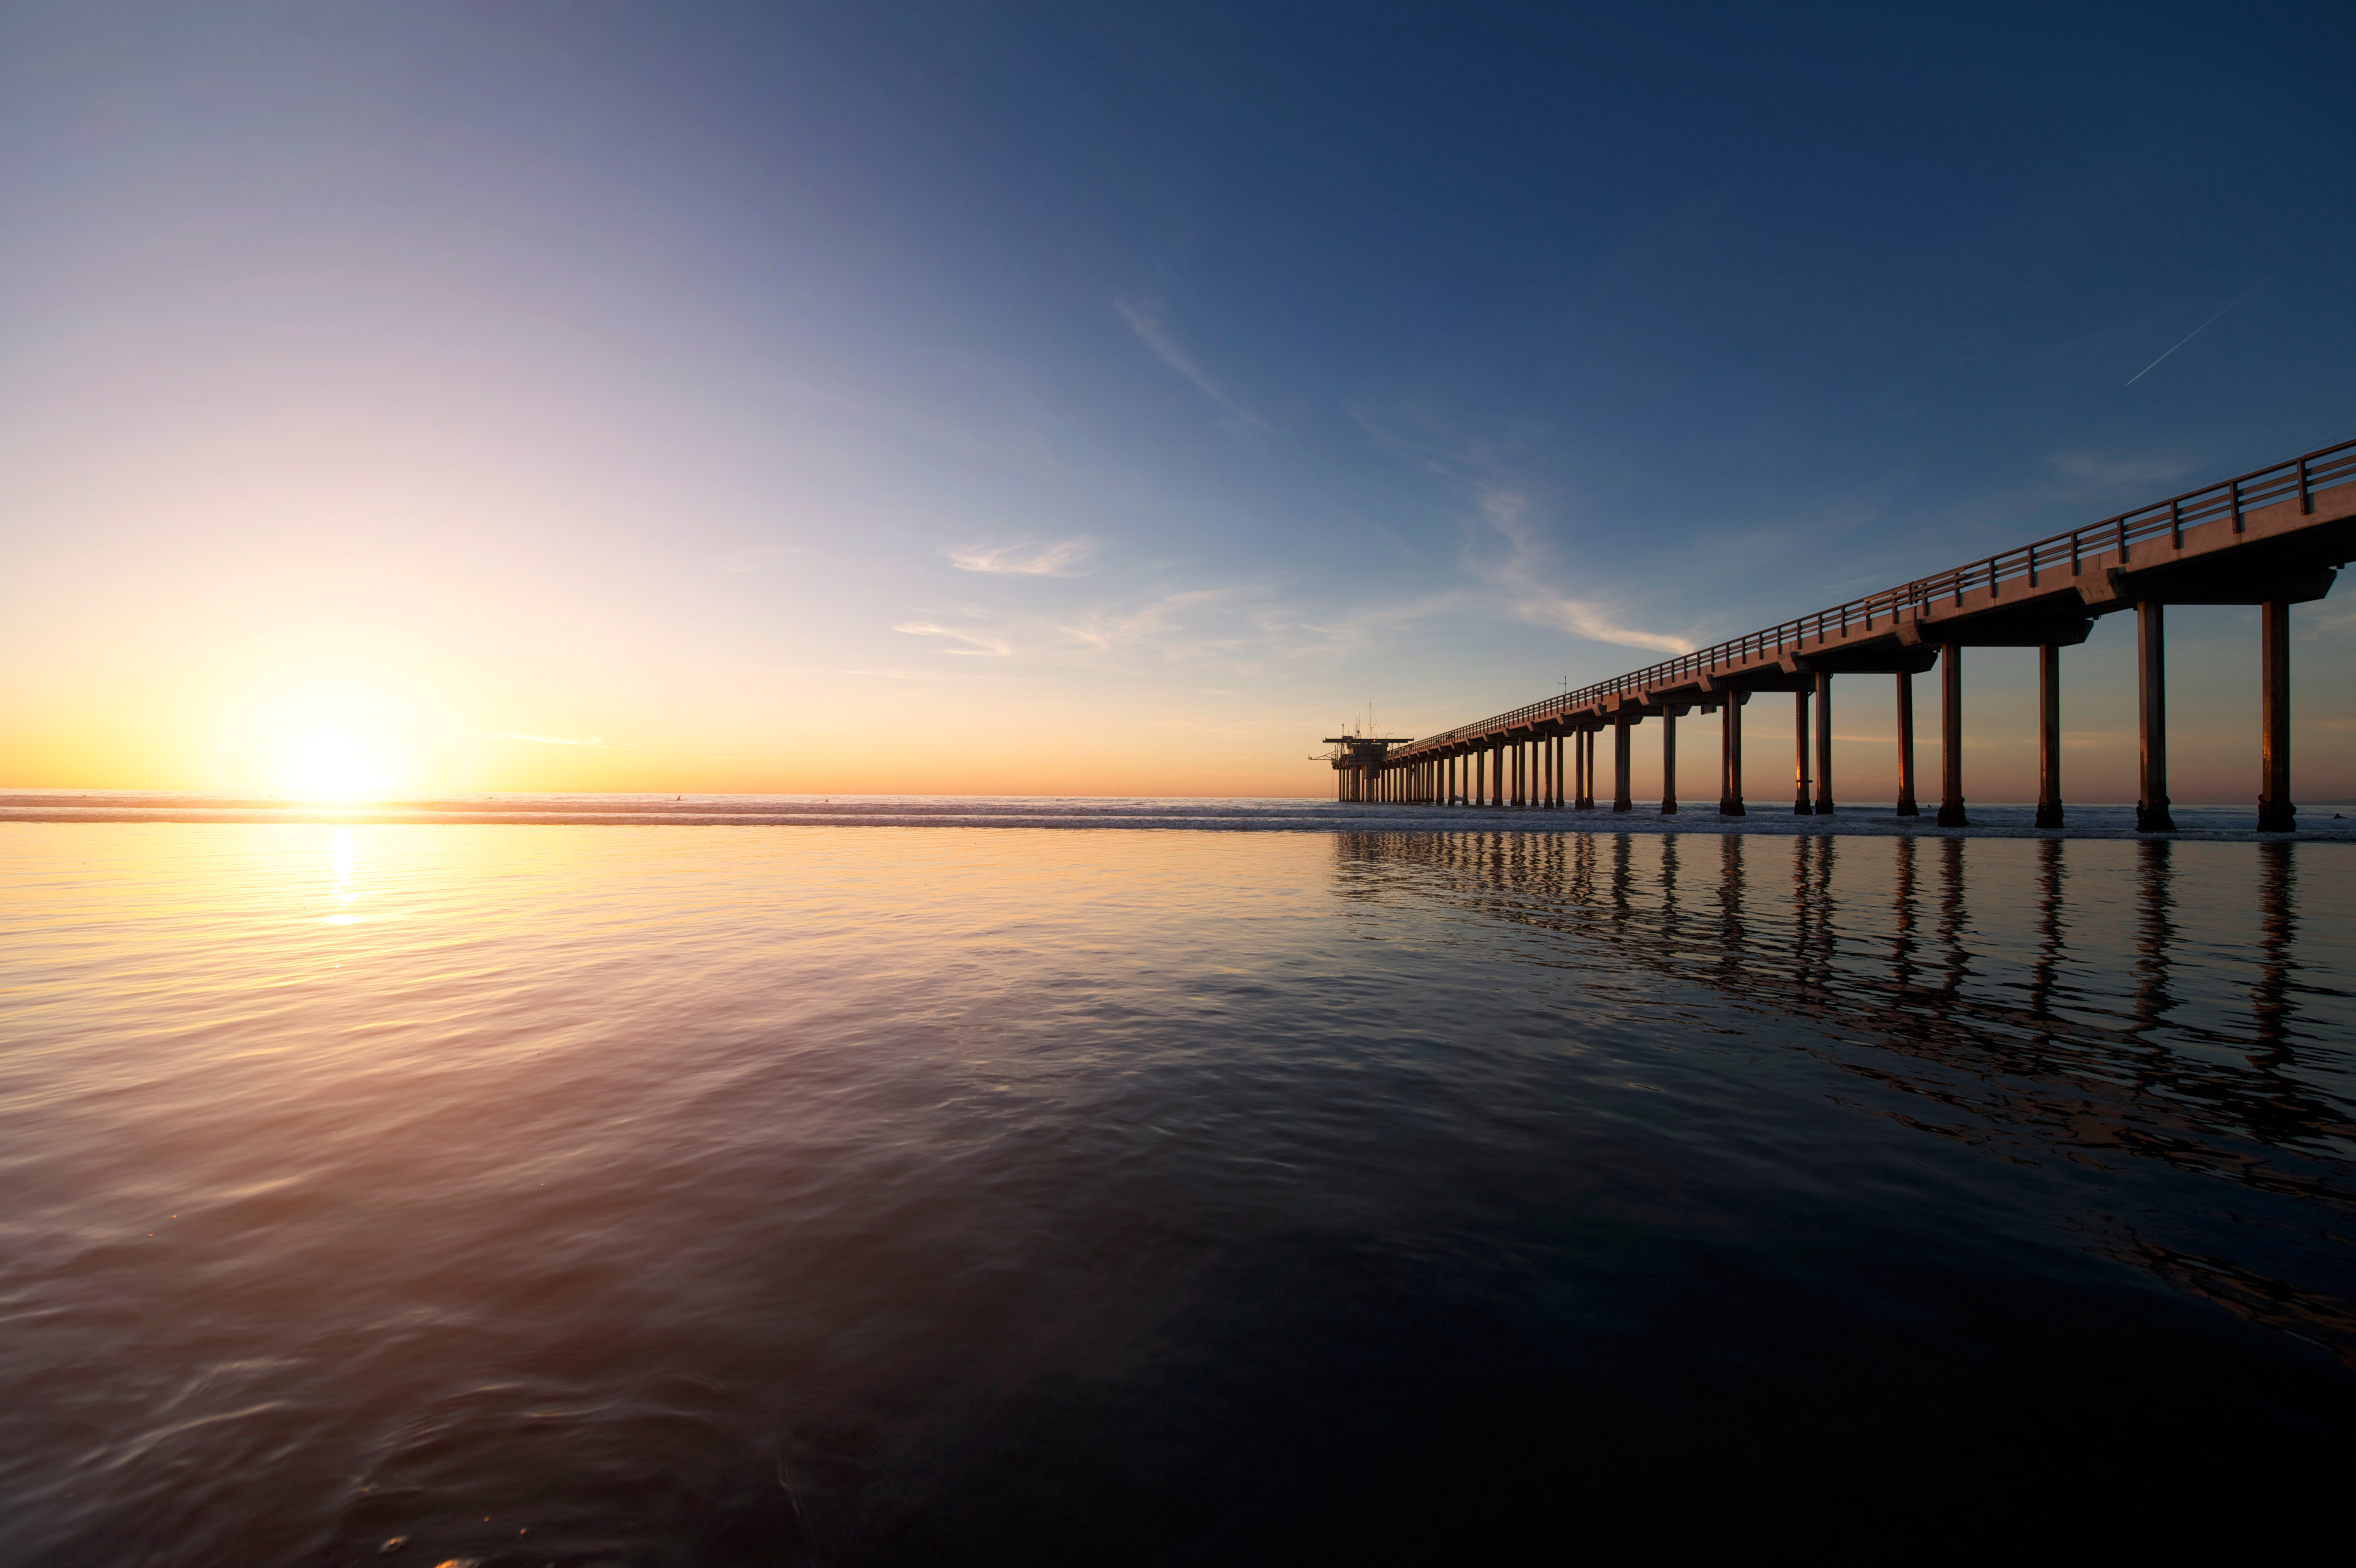
sea, coast, ocean, horizon, cloud, sun, sunrise, sunset, bridge, sunlight, morning, wave, dawn, pier, dusk, evening, reflection